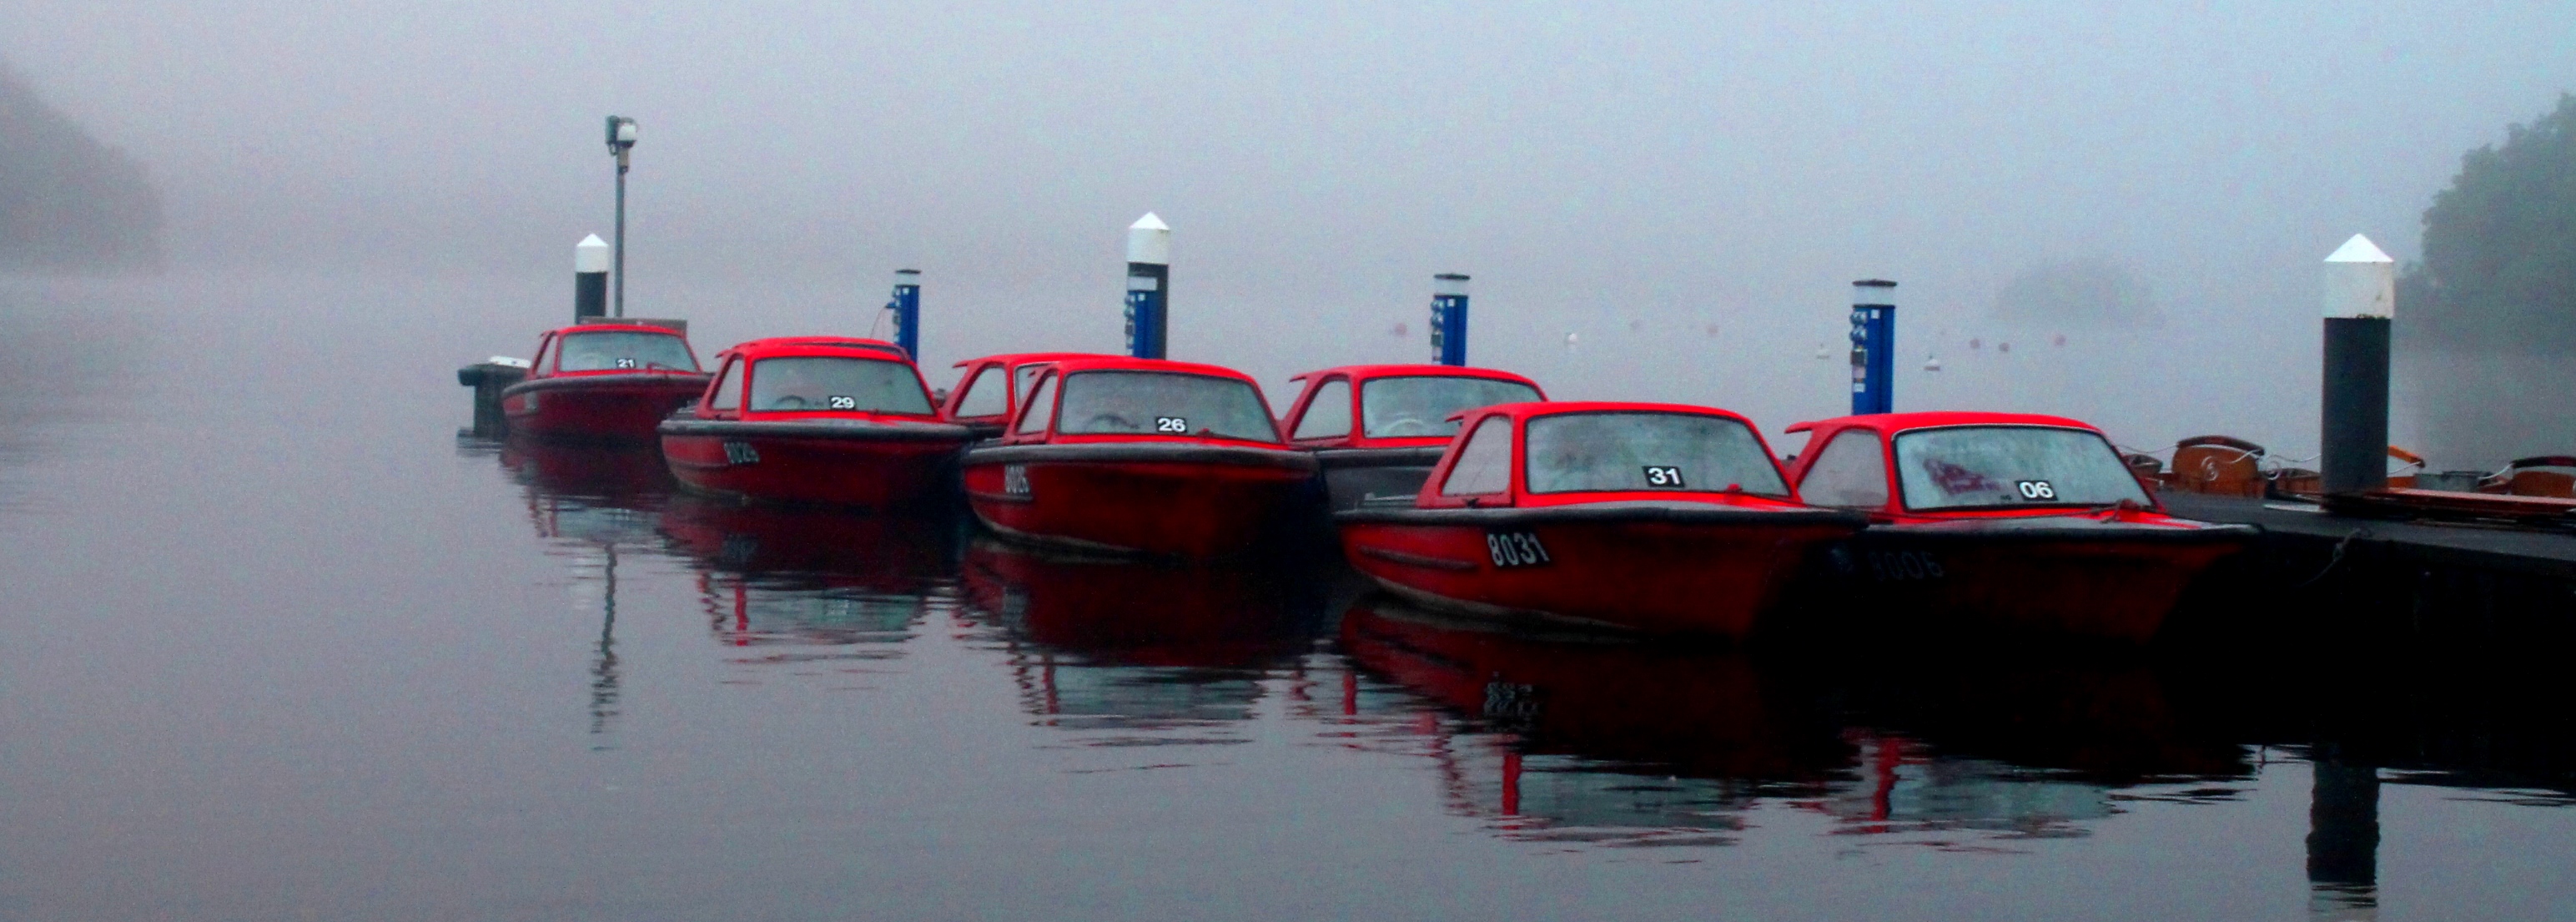
water, boat, photography, photographer, lake, photo, reflection, vehicle, canon, contrast, waterway, cumbria, flickr, colour, windermere, eos, reflections, photoshop, foto, facebook, watercraft, twitter, dailyshoot, anawesomeshot, dazzlingshot, tumblr, leshaines, leshaines123, photoplus, bestshots